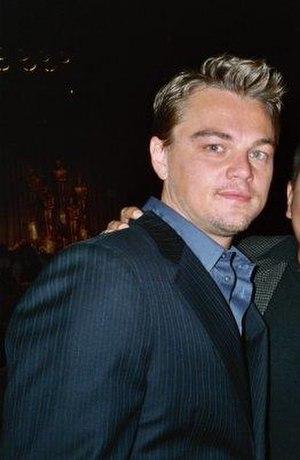
Les Noces rebelles est un film américano-britannique réalisé par Sam Mendes, sorti en 2008.